Binalud, Iran

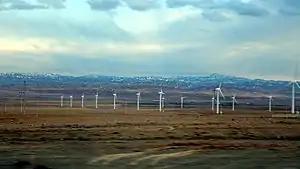
Binalud Wind Farm

The city's economy is dependent on Binalood Wind Farm and IKCO Kohrasan.